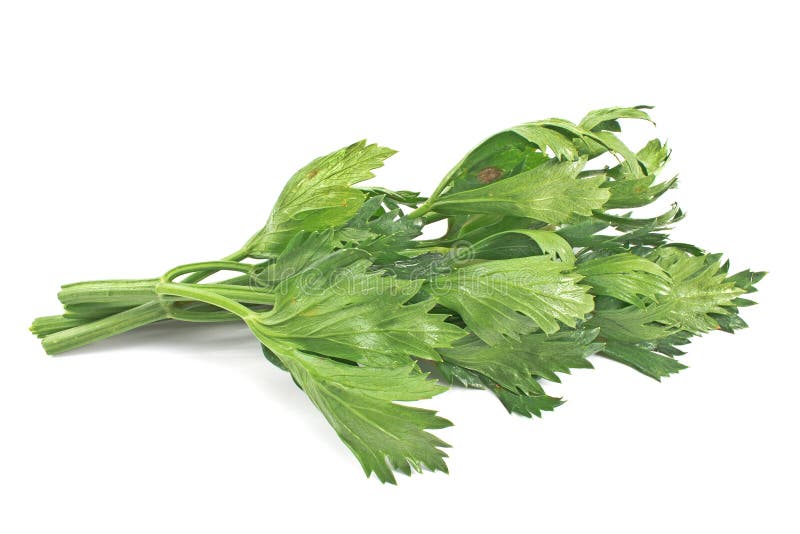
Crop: unknown
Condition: celery